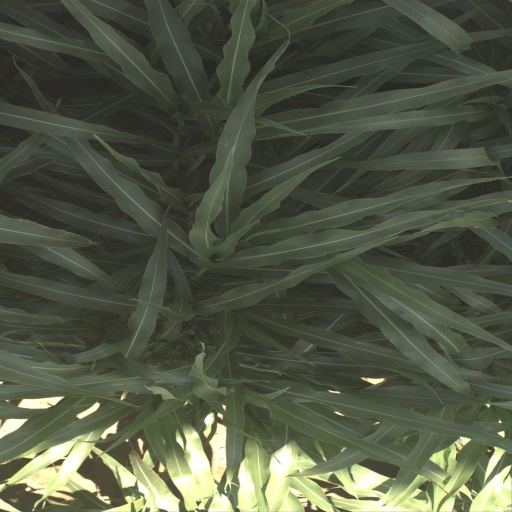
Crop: sorghum